Question: What is on the pillow?
Tambaya: Menene a kan matashin kan?
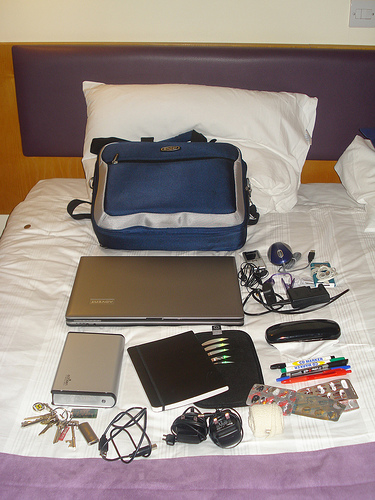
Answer: The laptop case.
Amsa: Akwatin kwamfutar tafi-da-gidankan.